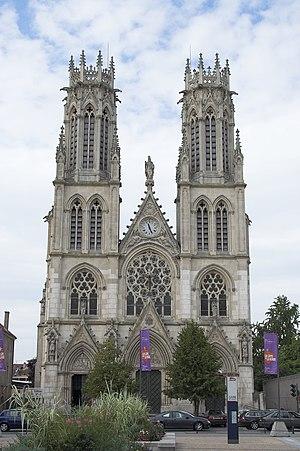
Léon Vautrin, né à Lalœuf en 1820 et mort à Frouard en 1884 est un architecte diplômé de l'École des beaux-arts de Nancy et de l'École nationale supérieure des beaux-arts de Paris.
L’église Saint-Léon de Nancy est une église de style néogothique bâtie de 1860 à 1877 à Nancy par l’architecte Léon Vautrin.